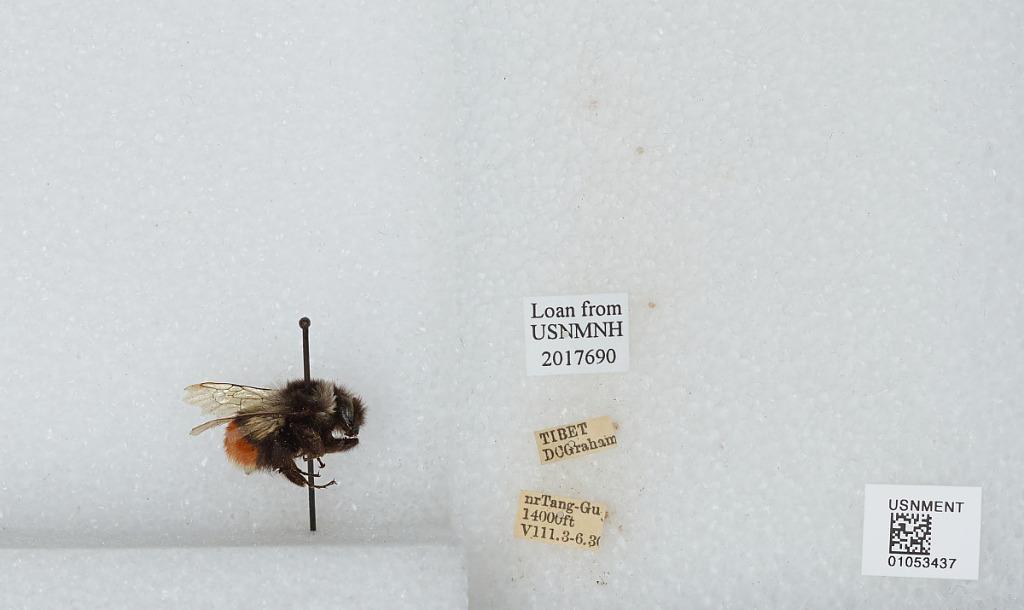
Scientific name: Bombus sp.
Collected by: D. Graham
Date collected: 1930-8-3
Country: China
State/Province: Tibetan Autonomous Region
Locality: near Tang-Gu